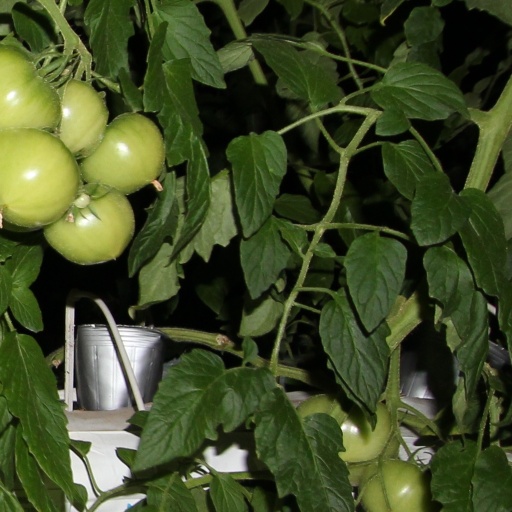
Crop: tomato